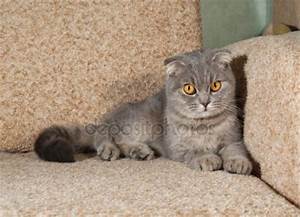
Label: cat